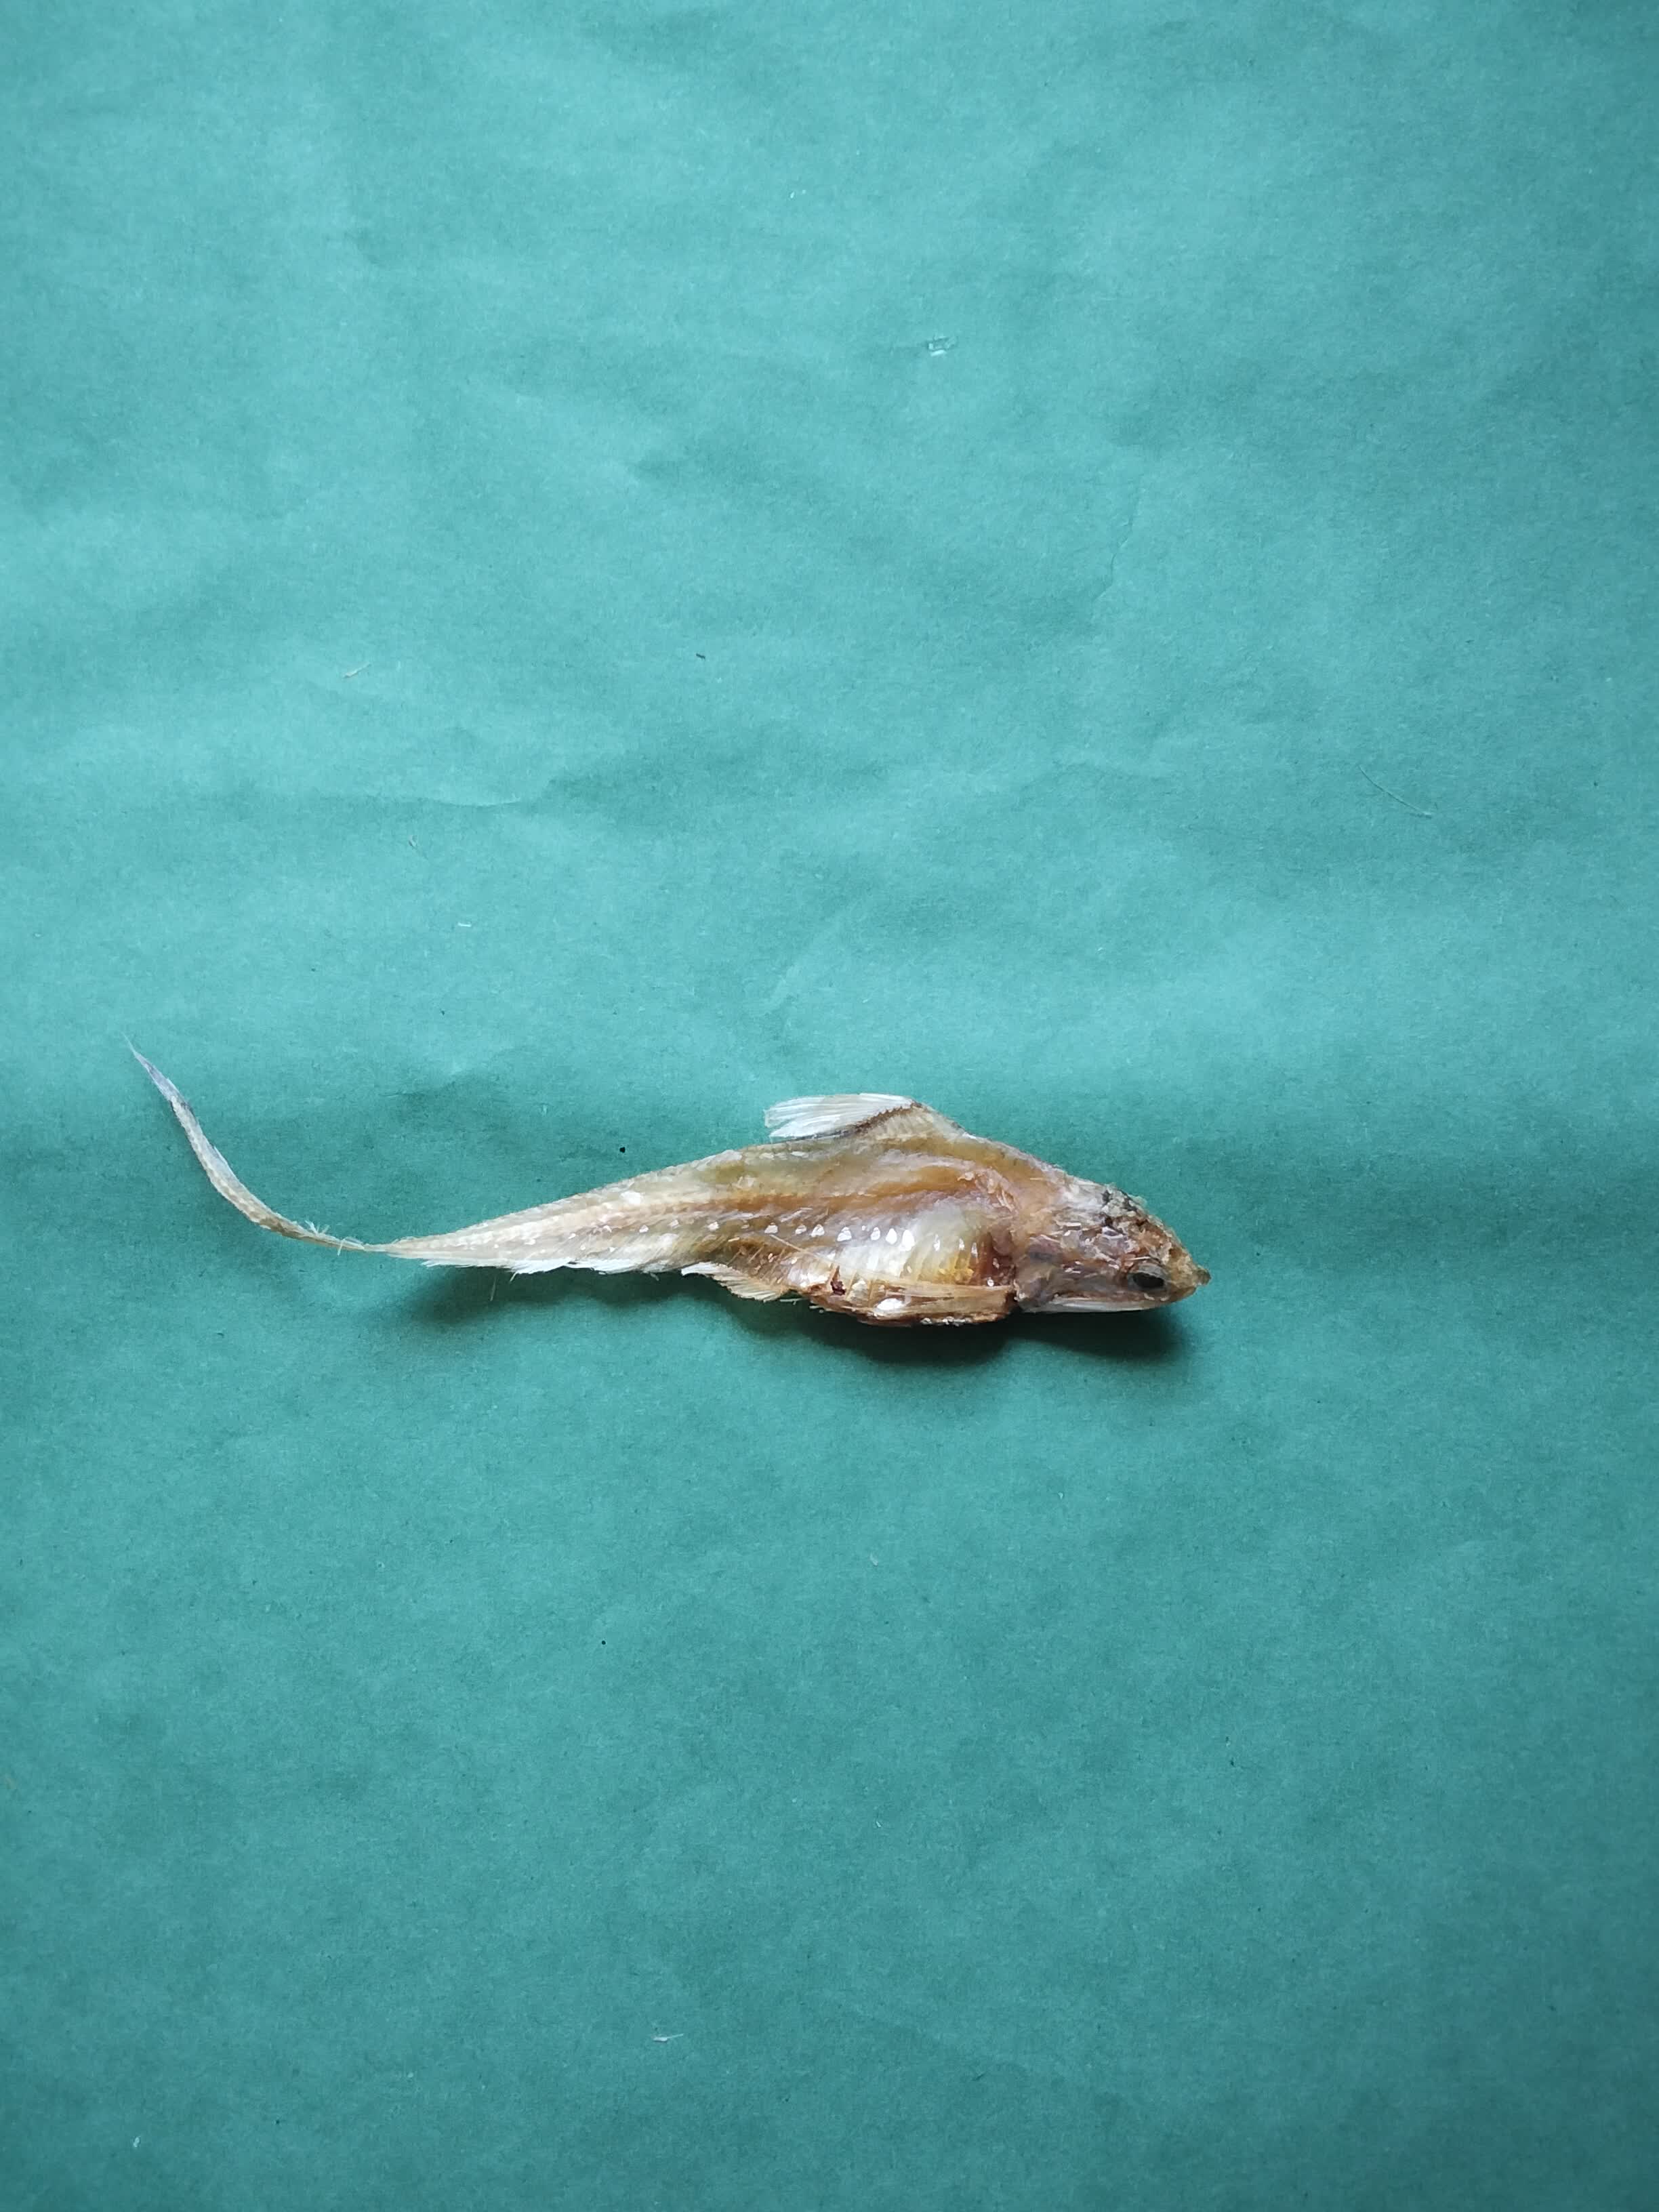
Species: Shundori